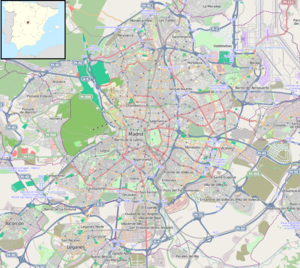
La Liga 2018-19 / Resumé / Stadioner
Placering af hold fra Madrid La Liga 2018–19
La Liga 2018-19 er placeret i Madrid
La Liga 2018-19, også kendt som La Liga Santander af sponsorårsager, er den 88. siden etableringen. Sæsonen begyndte den 17. august 2018 og forventes afsluttet den 26. maj 2019. Kampprogrammet til 2018-19-sæsonen blev annonceret den 24. juli 2018. Dette er den første La Liga-sæson med VAR.